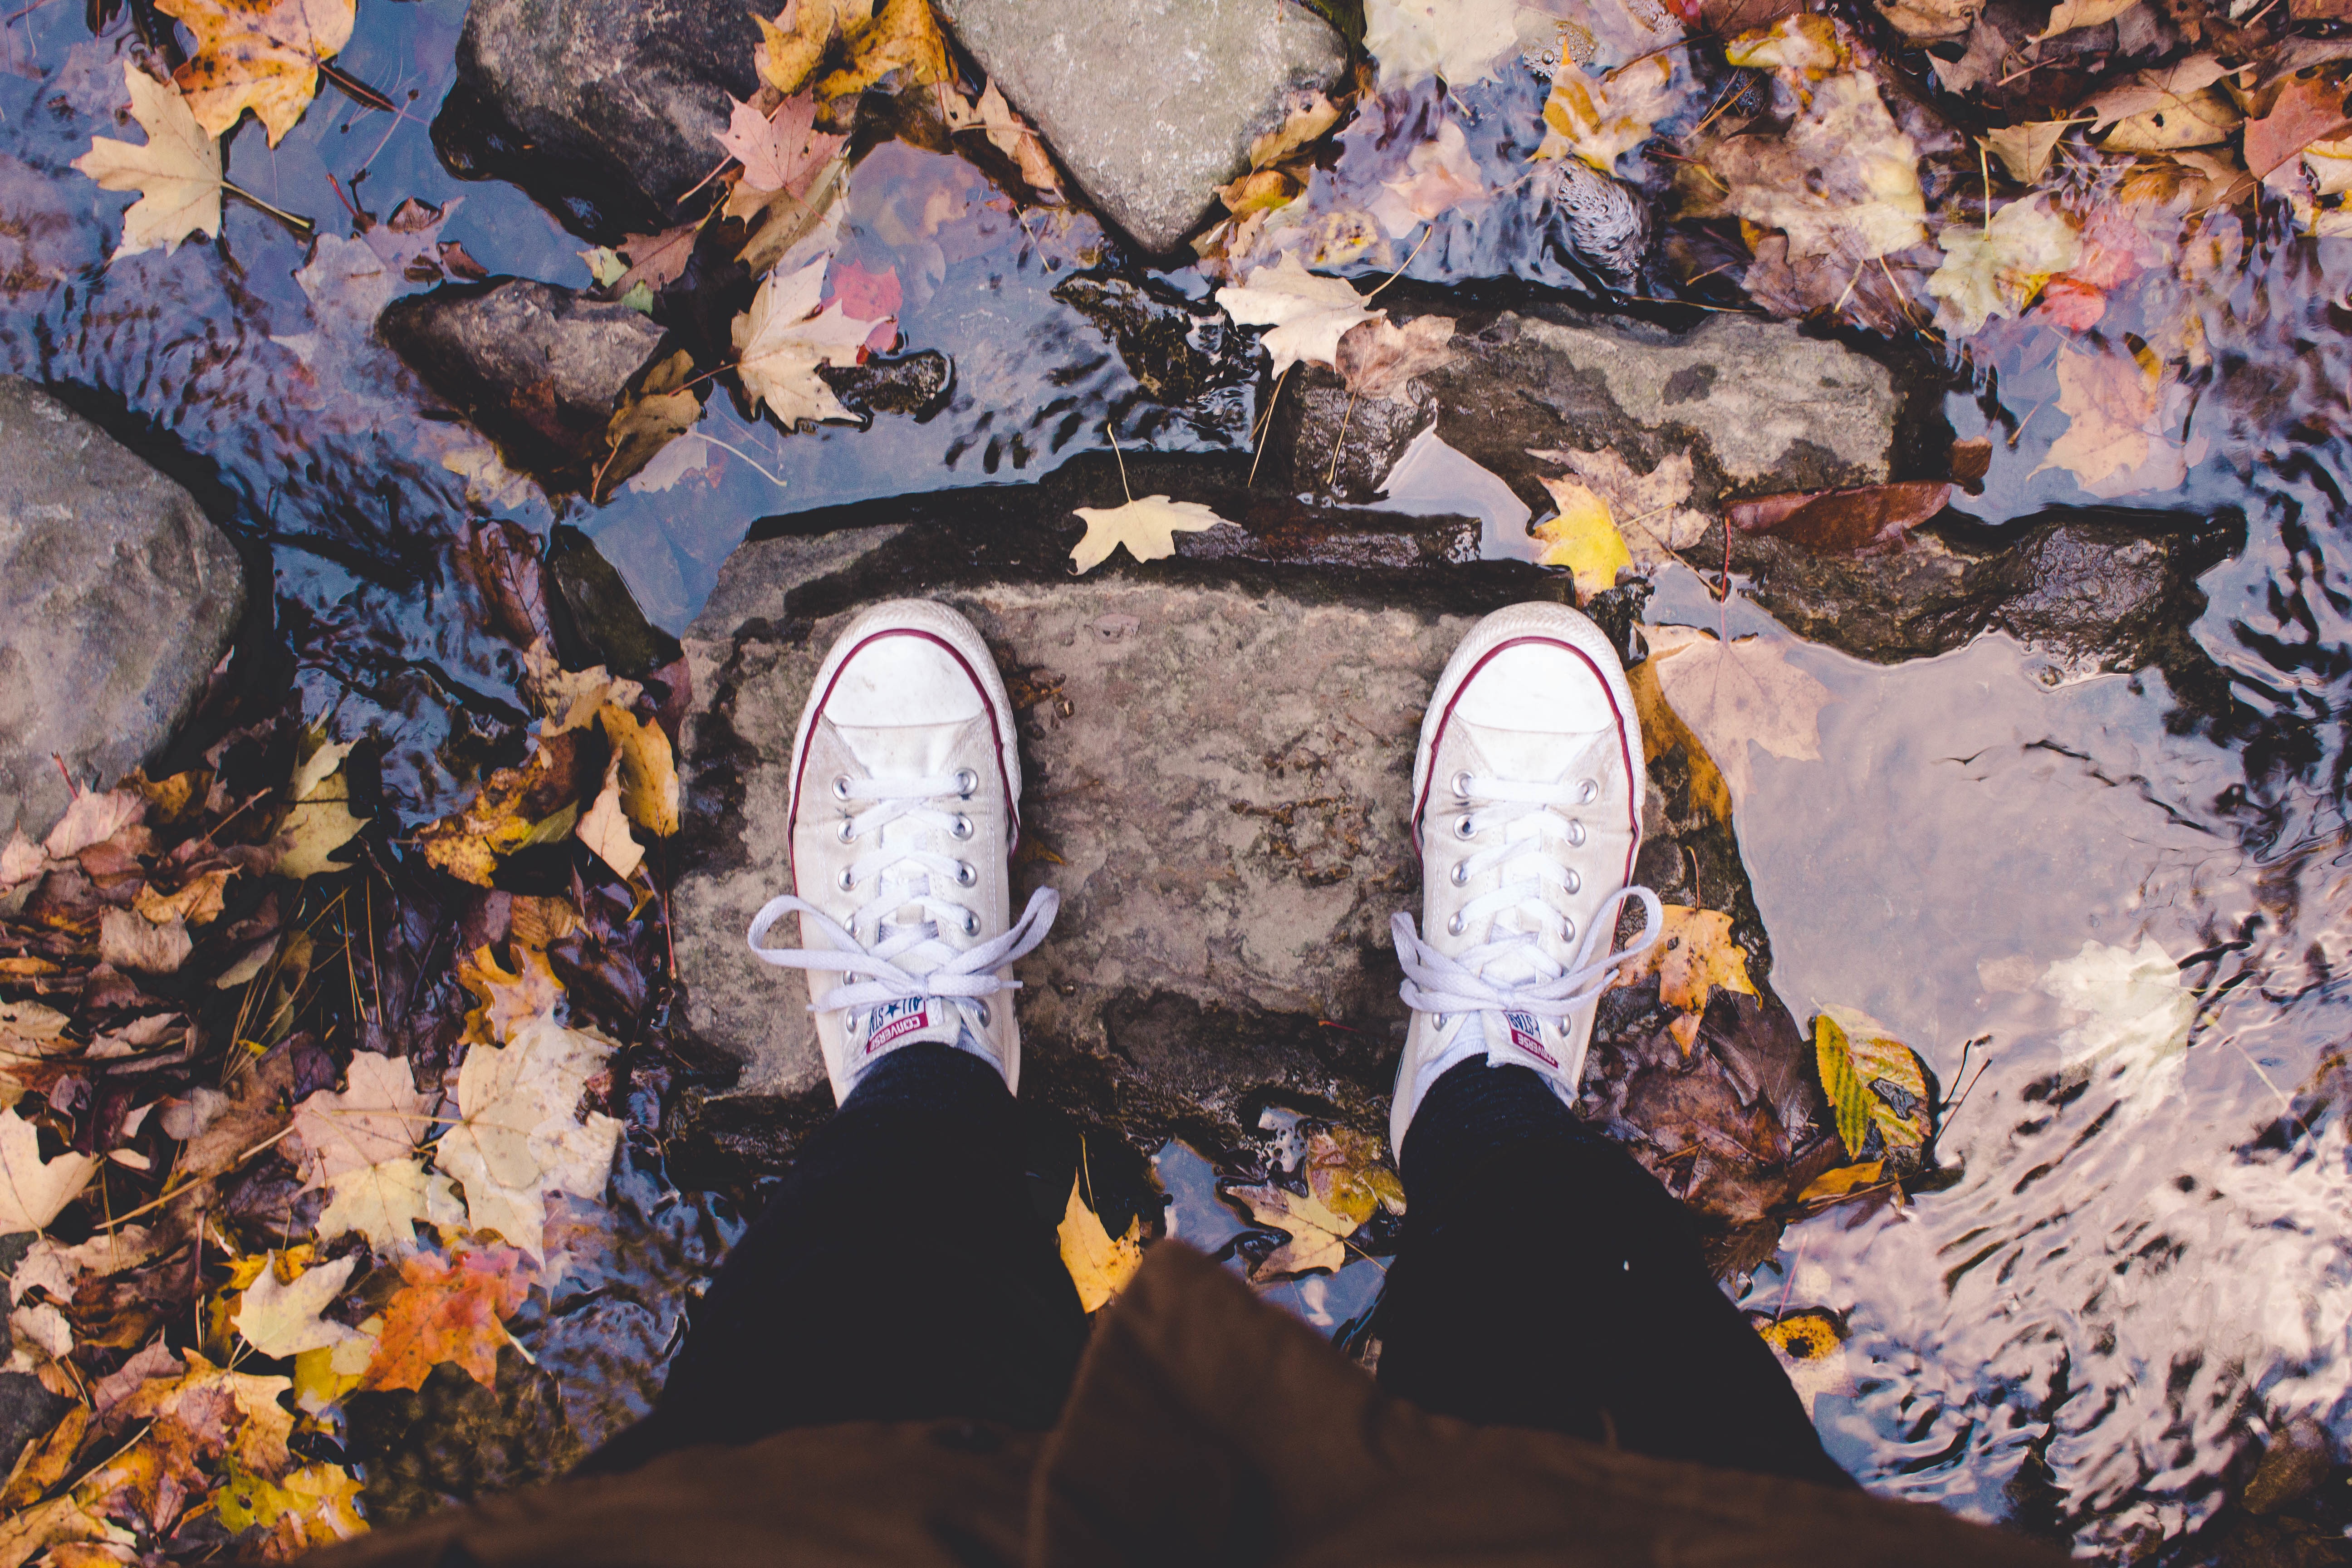
autumn, season, geology